Melchior Tavernier

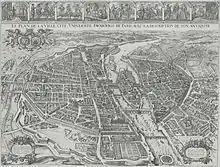
Plan of Paris published by Melchior Tavernier in 1630

Melchior Tavernier (1594 – May 1665) was a French engraver, printmaker and print publisher.